Answer in natural language. Considering the relative positions, is potted houseplant with lush green foliage (highlighted by a green box) above or below Window (highlighted by a red box)? Choose between the following options: above or below
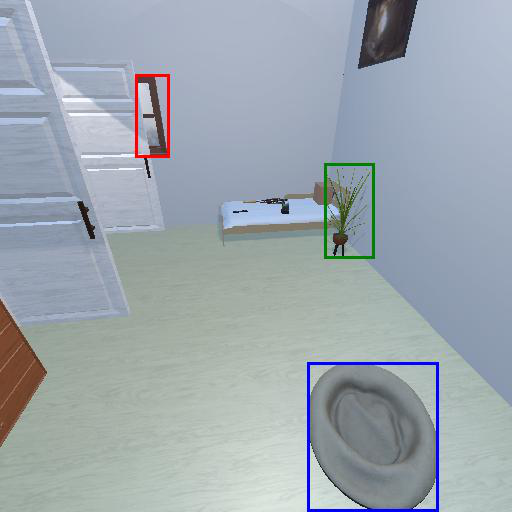
<answer>below</answer>